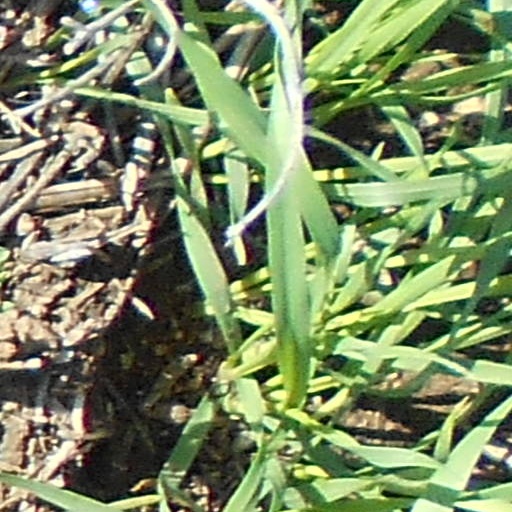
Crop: wheat